American logistics in the Northern France campaign

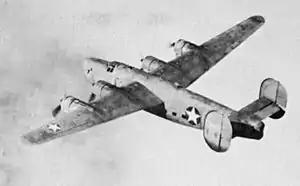
A converted B-24 transport

On 15 August, SHAEF made available an allocation of air transport capable of delivering up to per day to the Le Mans area from airbases in the UK. Deliveries to a newly opened air field there began on 19 August. Due to bad weather and problems with the airfield, an average of per day was delivered over the following week. By 22 August, there were 383 fully loaded C-47 transport aircraft in the UK awaiting dispatch. The problem was a lack of suitable landing fields. Rehabilitating captured German airfields or building new ones required the movement of engineer stores using scarce motor transport. 12th Army Group allocated per day to such stores during the pursuit, but the Ninth Air Force gave priority to forward fighter airfields. The air resupply system was also characterized by poor communications, resulting in duplicated requests, and motor transport being sent to the wrong airfields in the UK and France. The early capture of Paris on 25 August forced Eisenhower to allocate per day to civil relief supplies, mainly food, medical supplies and soap. Given the limited carrying capacity of transport aircraft—each C-47 could only carry about per sortie—air resupply could never be more than a supplement, although it was useful for urgently required items.